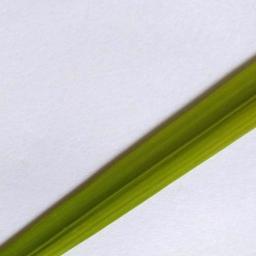
Label: Rice___Healthy